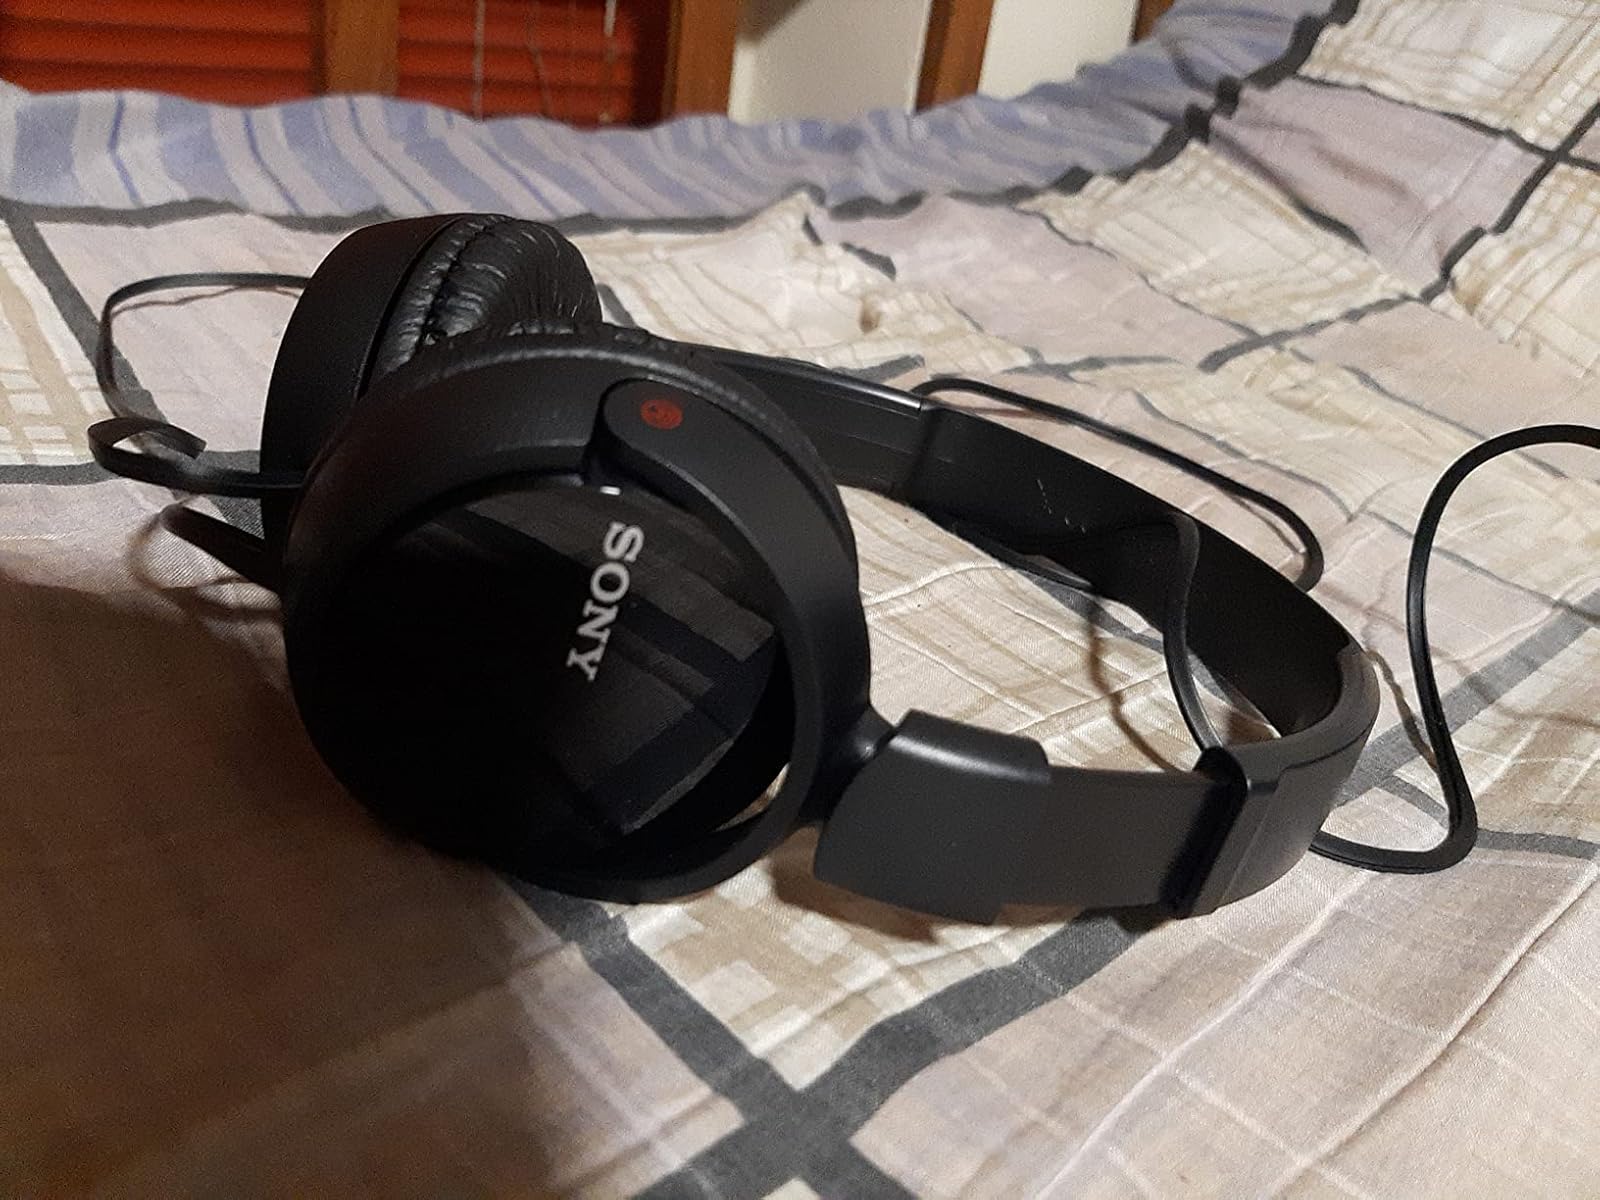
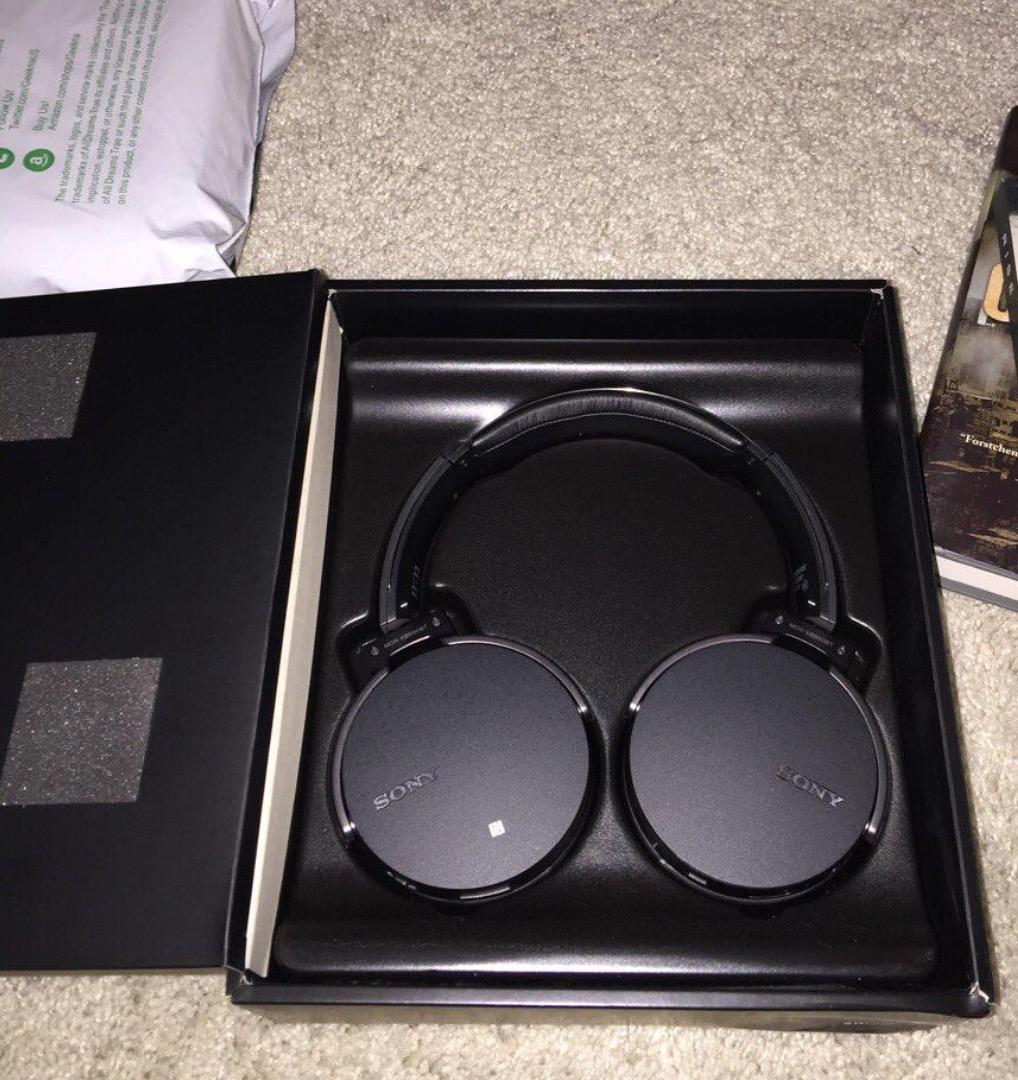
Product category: headphones
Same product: no